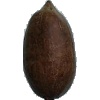
Label: nut_pecan